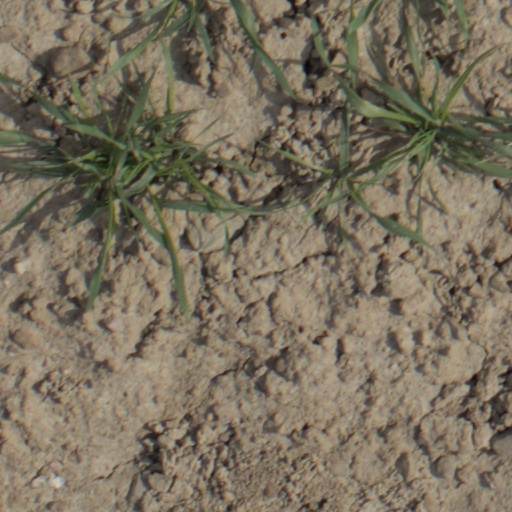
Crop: wheat